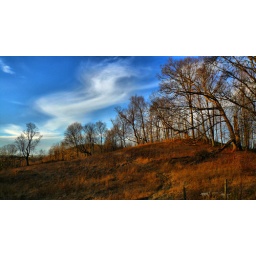
interesting sky in the back pasture